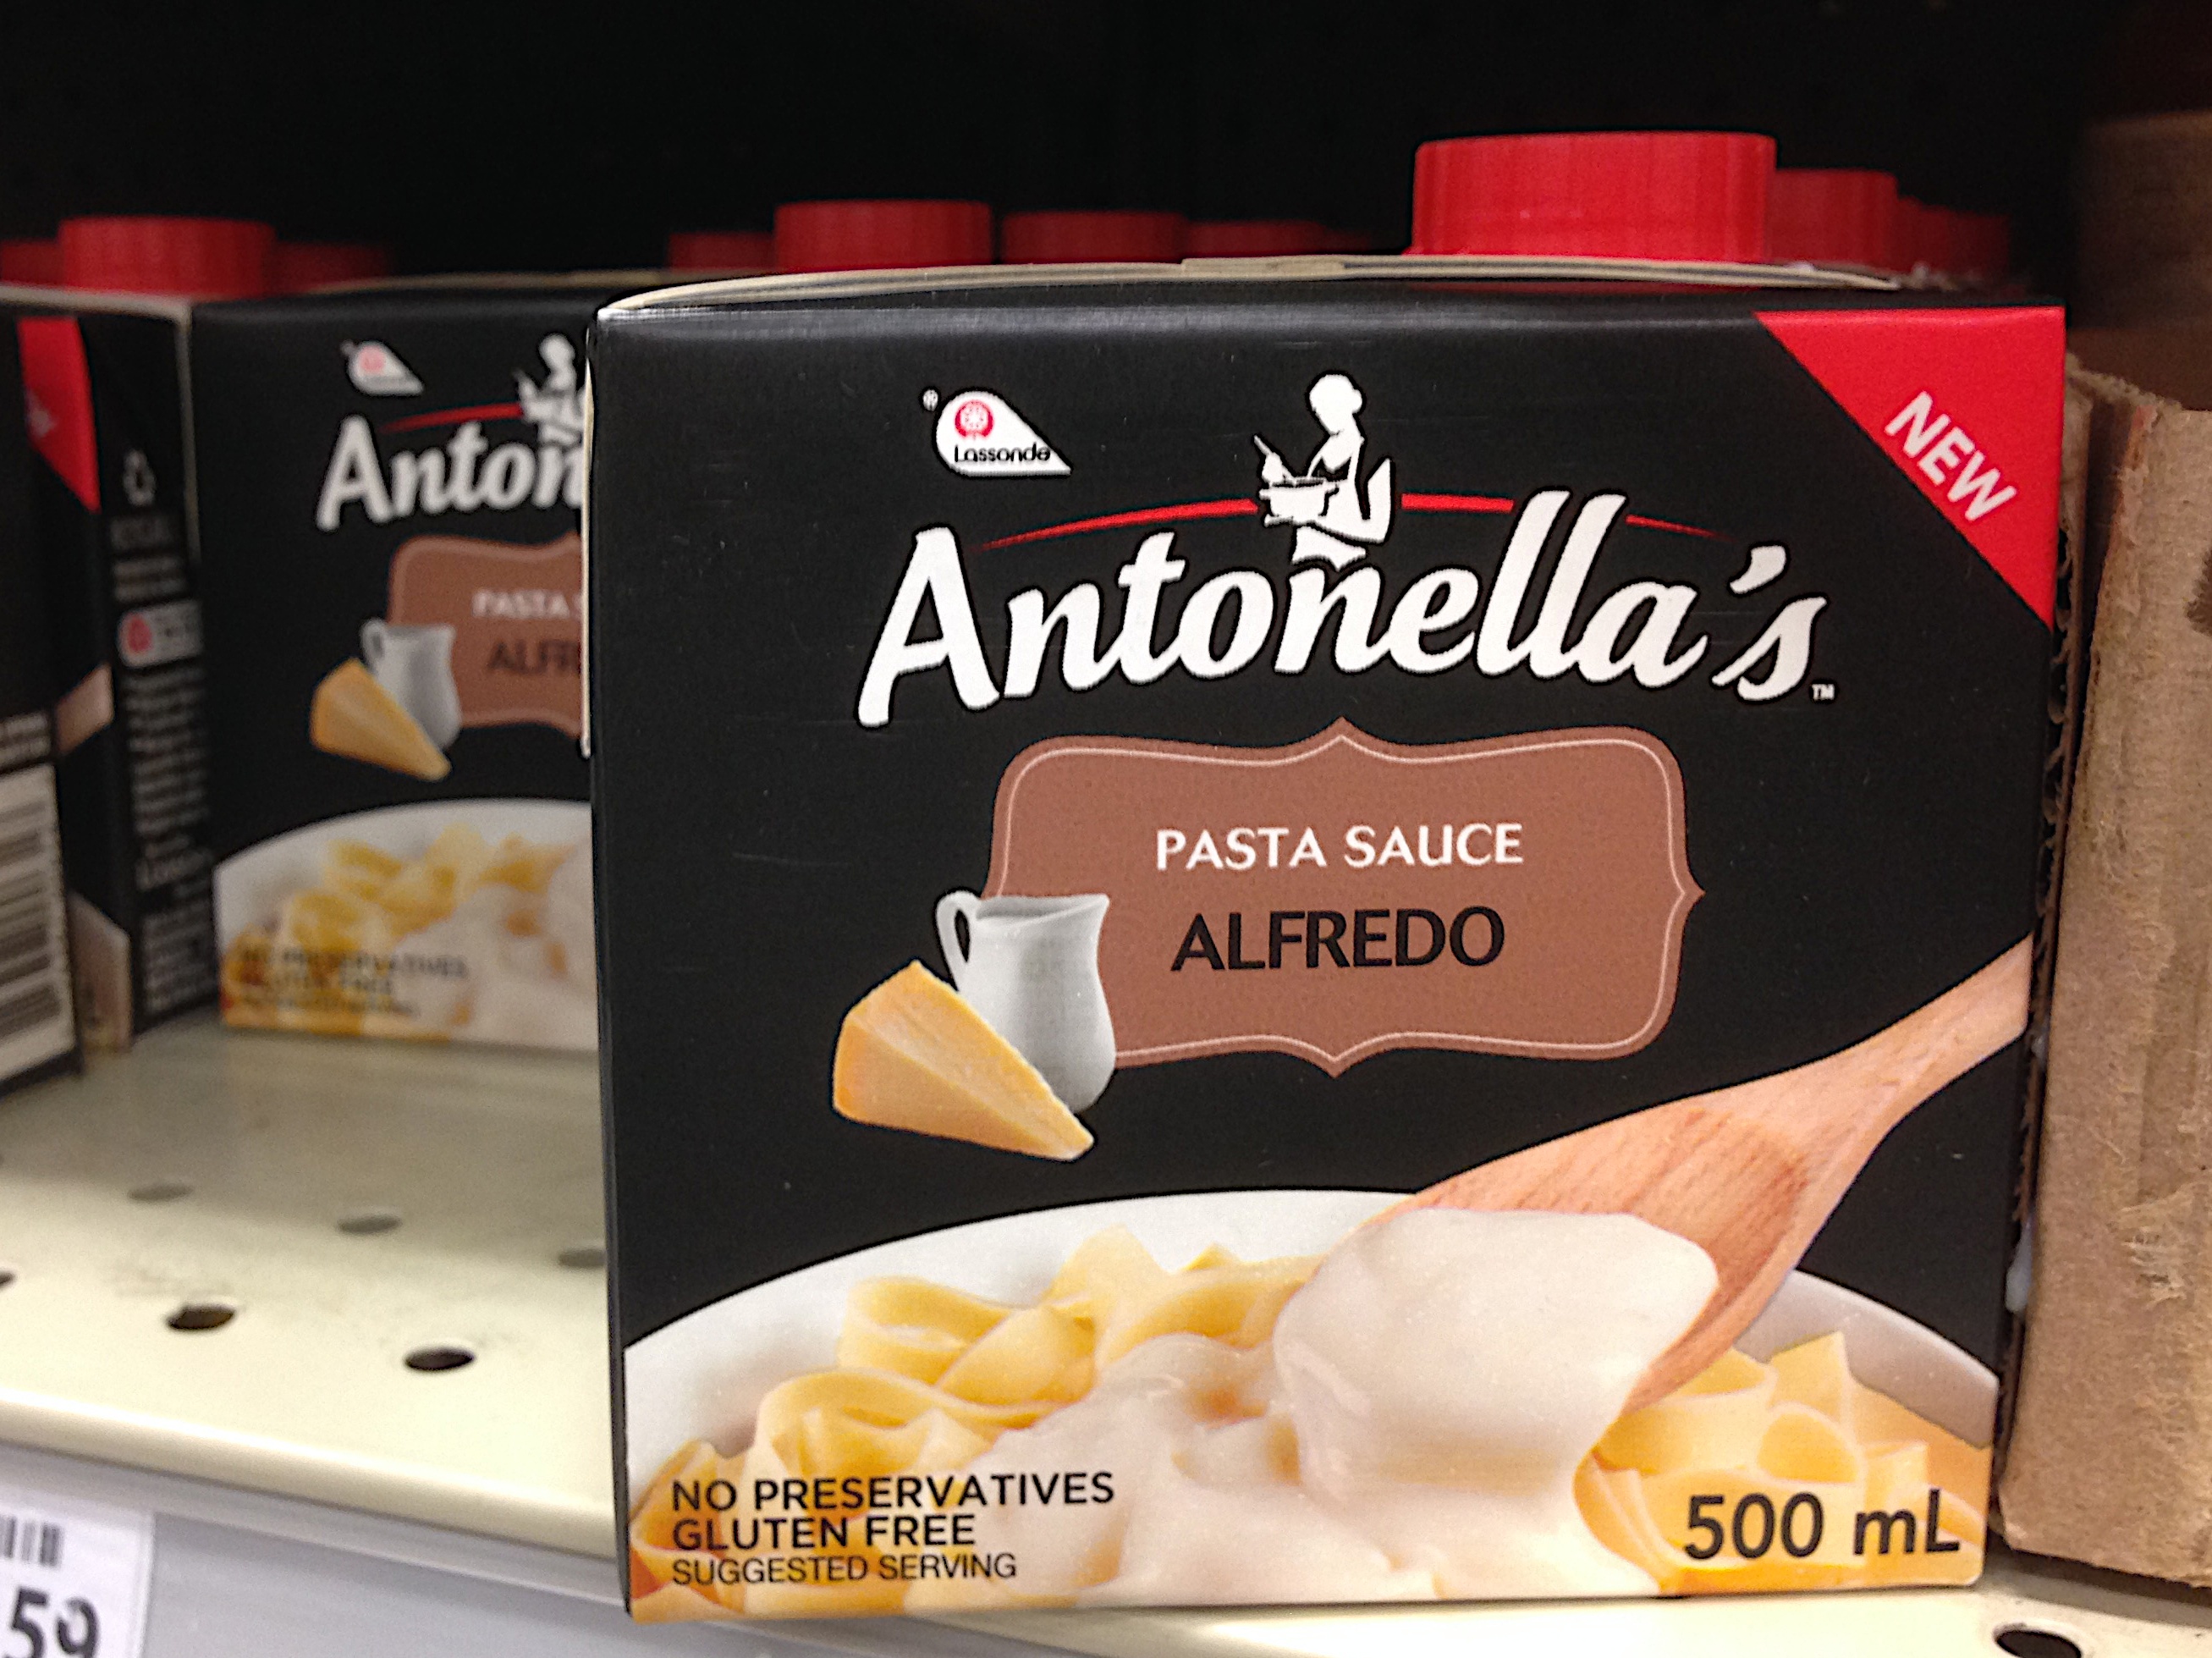
food, produce, ice cream, dessert, dairy product, flavor, sense, snack food